Graphite-Epoxy Motor

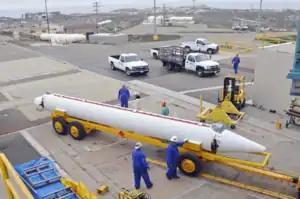
A GEM 40 solid rocket motor being prepared for integration with a Delta II launch vehicle

The Graphite-Epoxy Motor (GEM) is a family of solid rocket boosters developed in the late 1980s and used since 1990. GEM motors are manufactured with carbon-fibre-reinforced polymer casings and a fuel consisting of HTPB-bound ammonium perchlorate composite propellant. GEM is produced by Northrop Grumman Space Systems. GEM boosters are used on the Atlas V and were previously used on the Delta II, Delta III, and Delta IV launch vehicles. A new variant, the GEM 63XL, flew as part of the Vulcan Centaur launch vehicle on 8 January 2024.